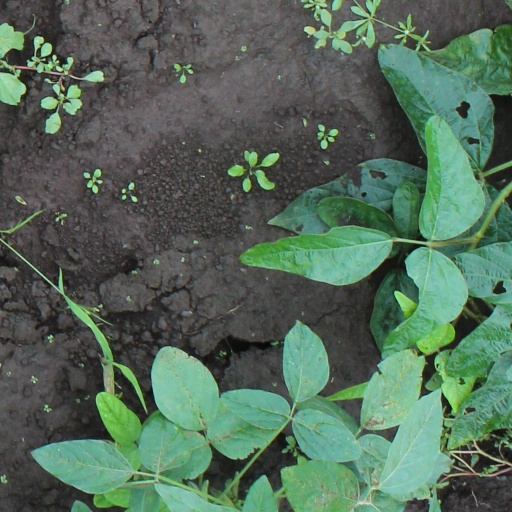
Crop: soybean